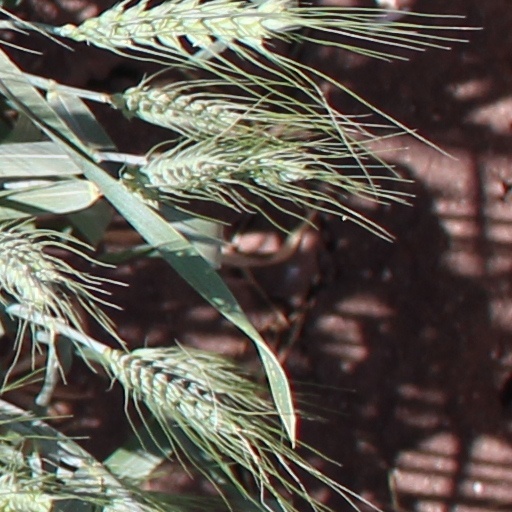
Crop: wheat